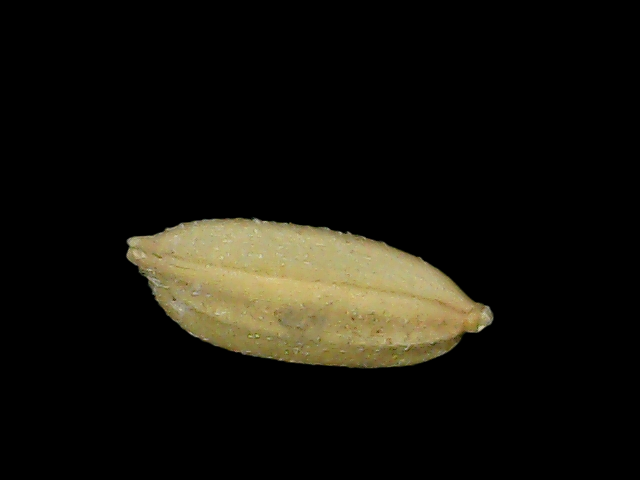
Rice variety: Bd52